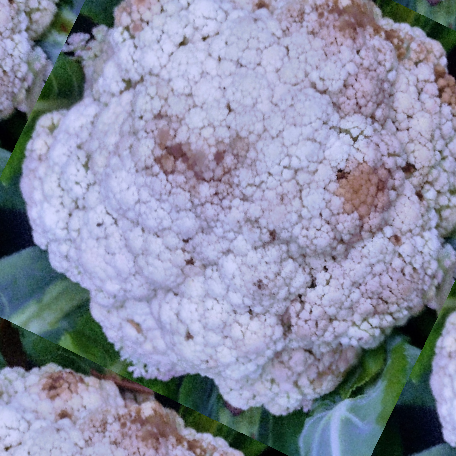
Label: Bacterial spot rot